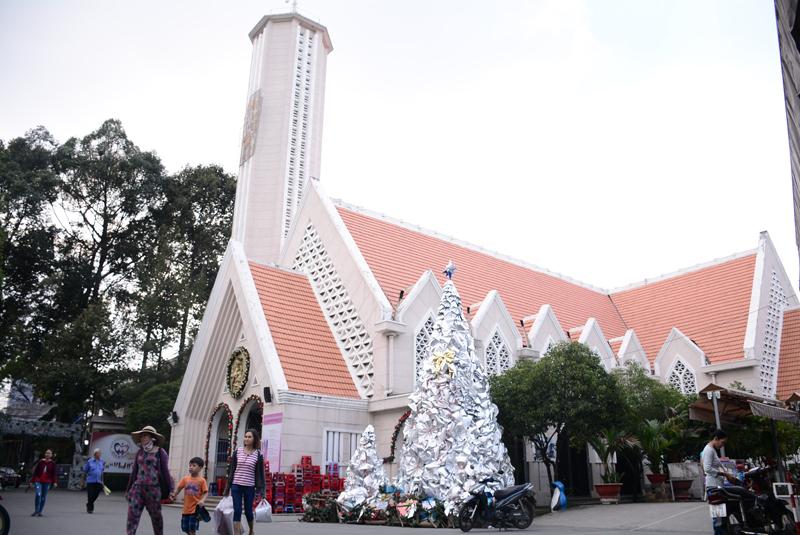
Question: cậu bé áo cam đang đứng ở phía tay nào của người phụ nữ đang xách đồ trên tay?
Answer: phía bên tay phải